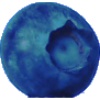
Label: Huckleberry 1